Captain Stingaree

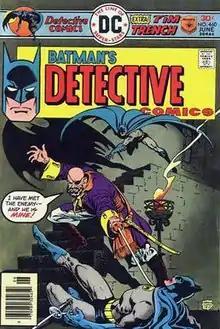
Captain Stingaree from "Detective Comics" #460, artist Ernie Chan.

Captain Stingaree (Karl Courtney) is a supervillain in the DC Comics universe, and a minor foe of Batman. He first appeared in "Detective Comics" #460 (June 1976), and was created by Bob Rozakis, Michael Uslan, and Ernie Chan.